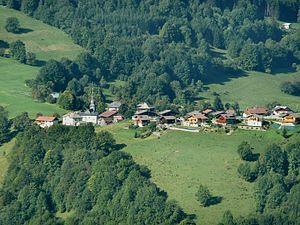
Vue de La Vernaz depuis le hameau Rosset, commune de La Forclaz